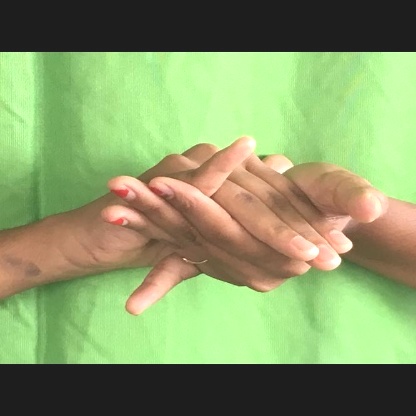
Mudra: Kurma